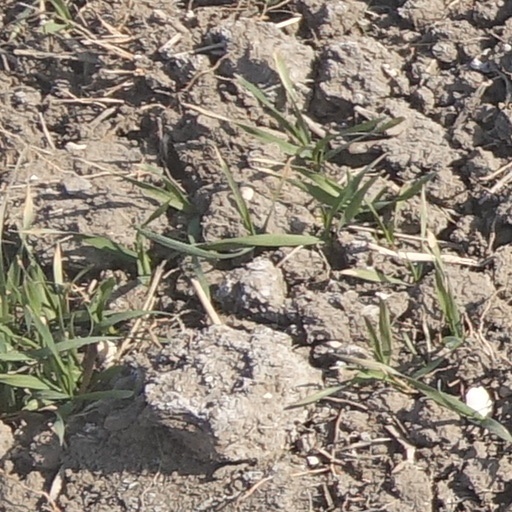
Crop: wheat